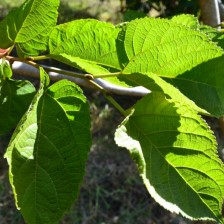
Variety: TaiwanStraberry